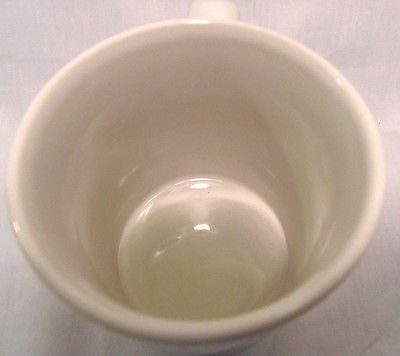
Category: mug